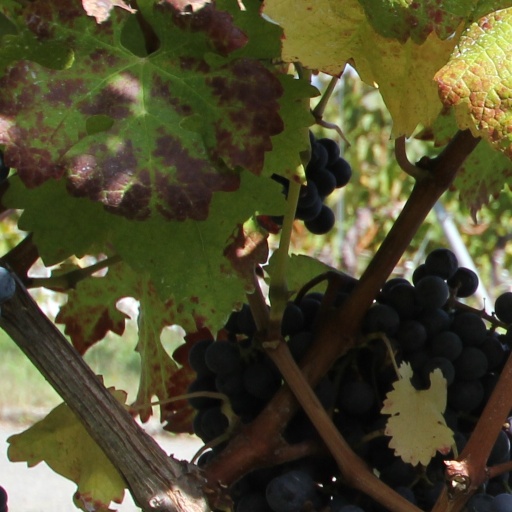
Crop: grape